Angelo Acciaioli (bishop)

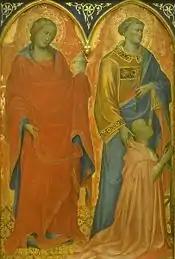
Angelo Acciaioli kneeling

Angelo Acciaioli (1298 – October 4, 1357) was an Italian Roman Catholic bishop from Florence.